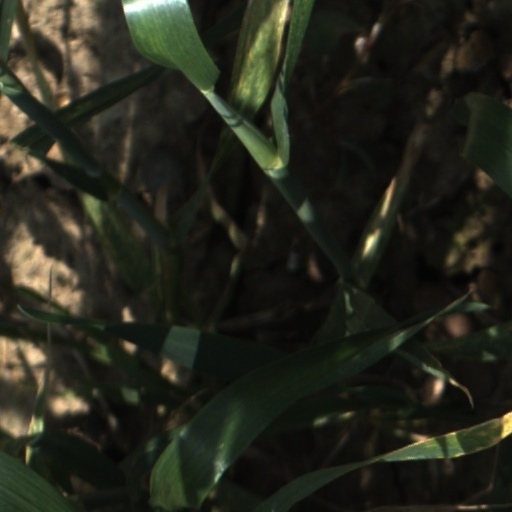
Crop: wheat